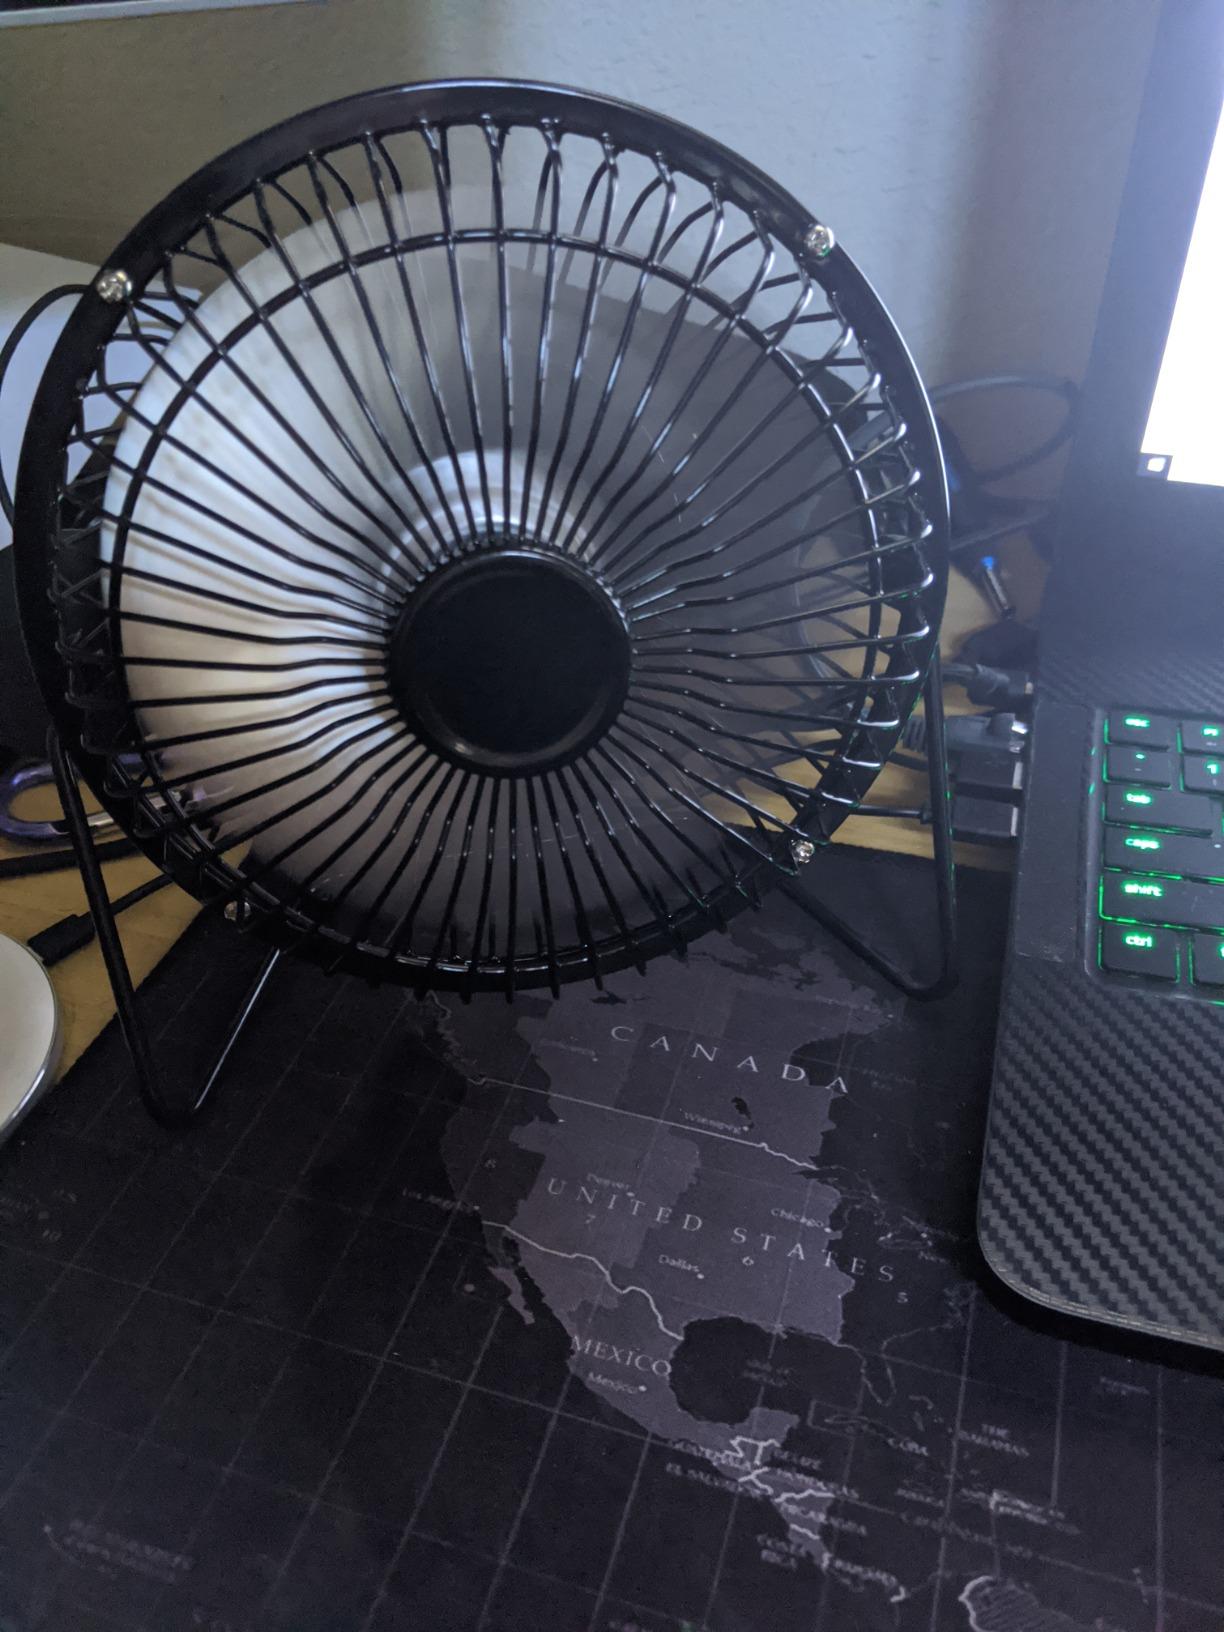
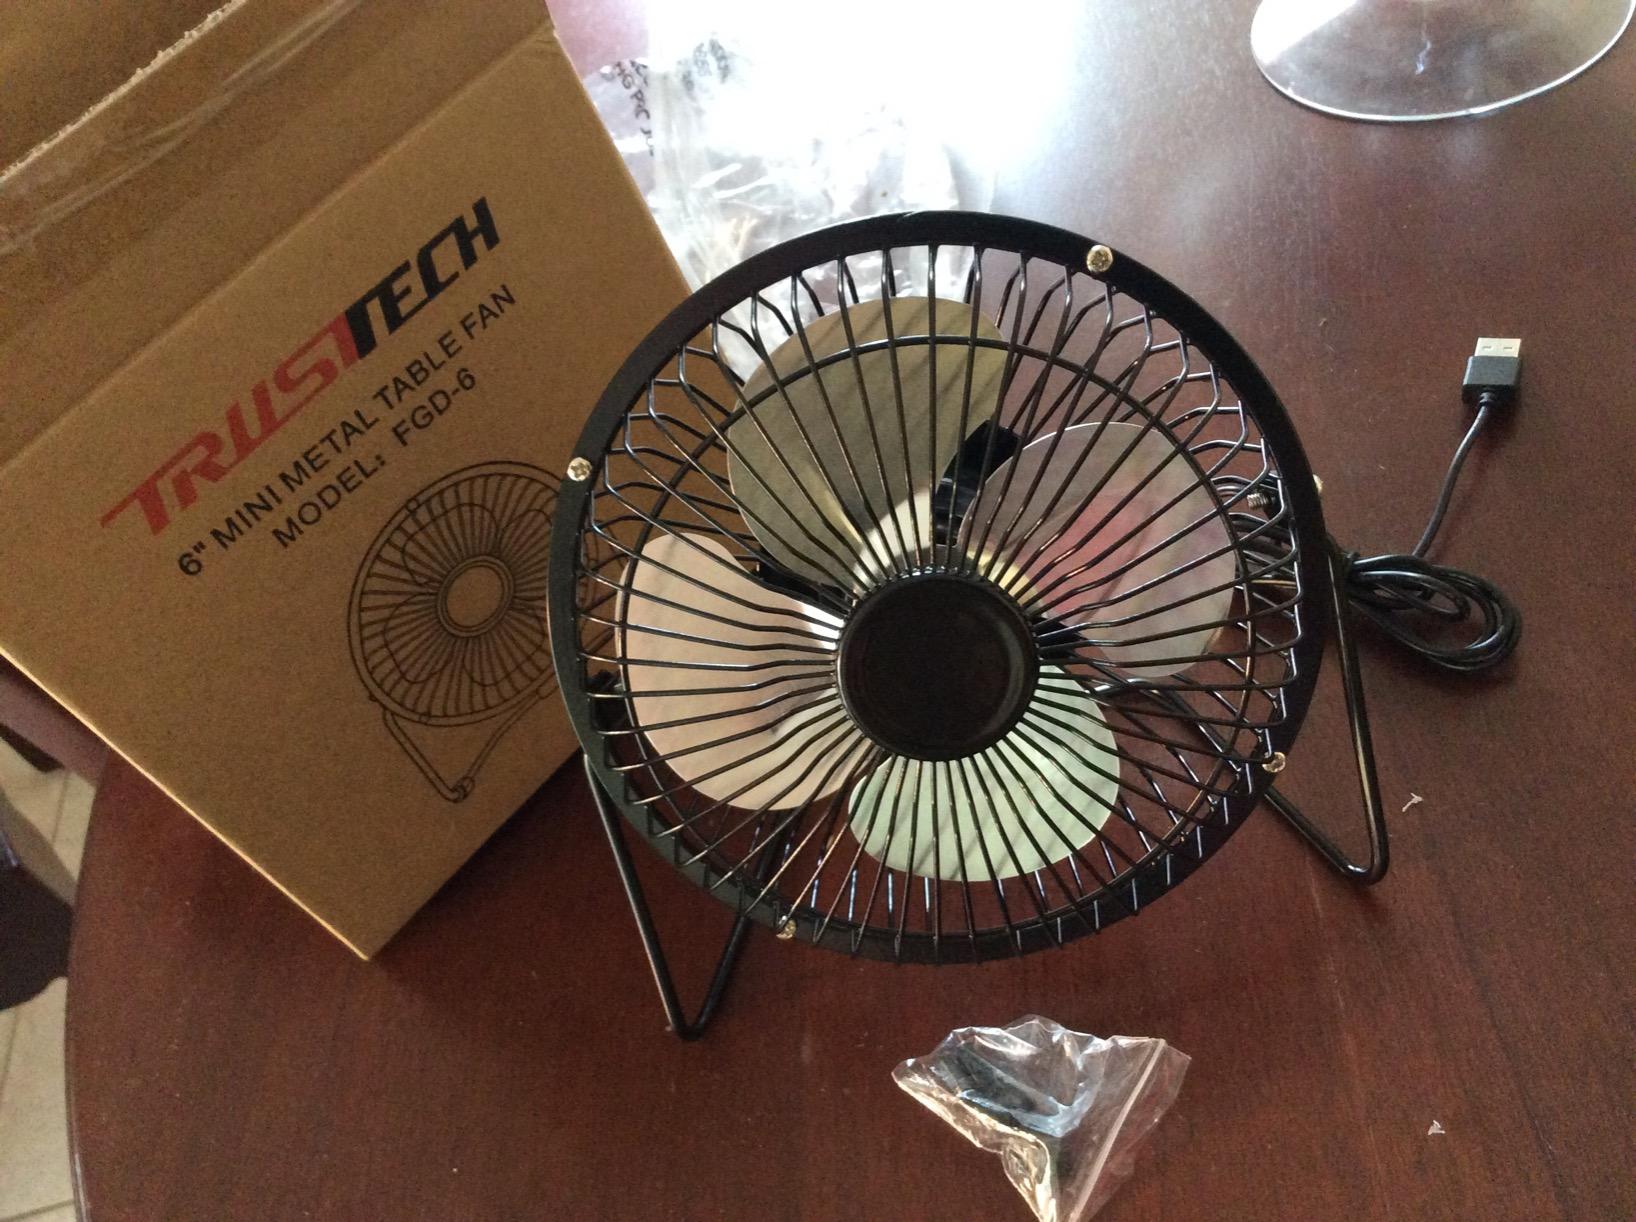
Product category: fan
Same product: yes